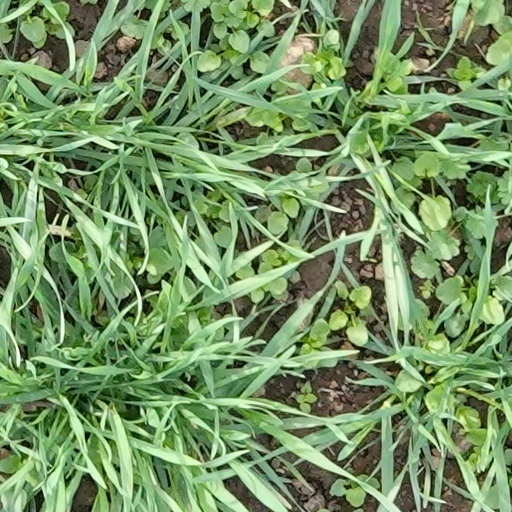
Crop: wheat